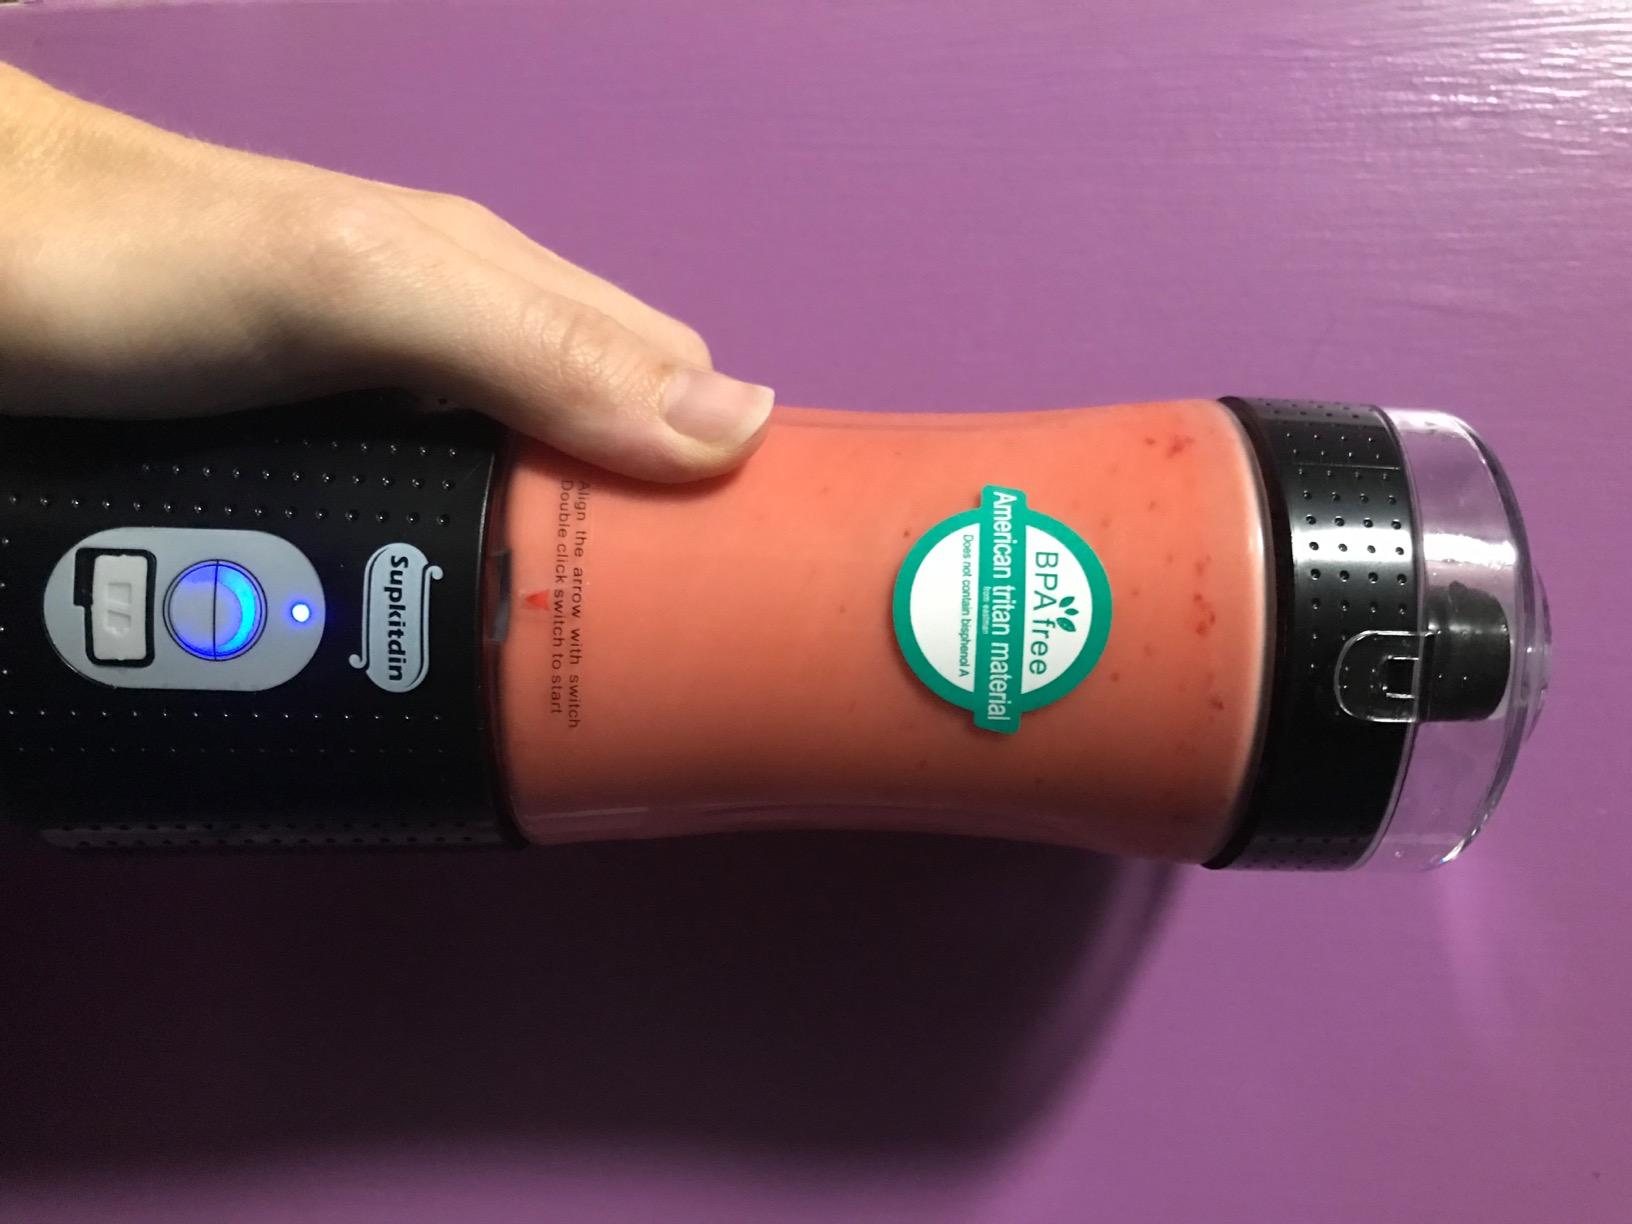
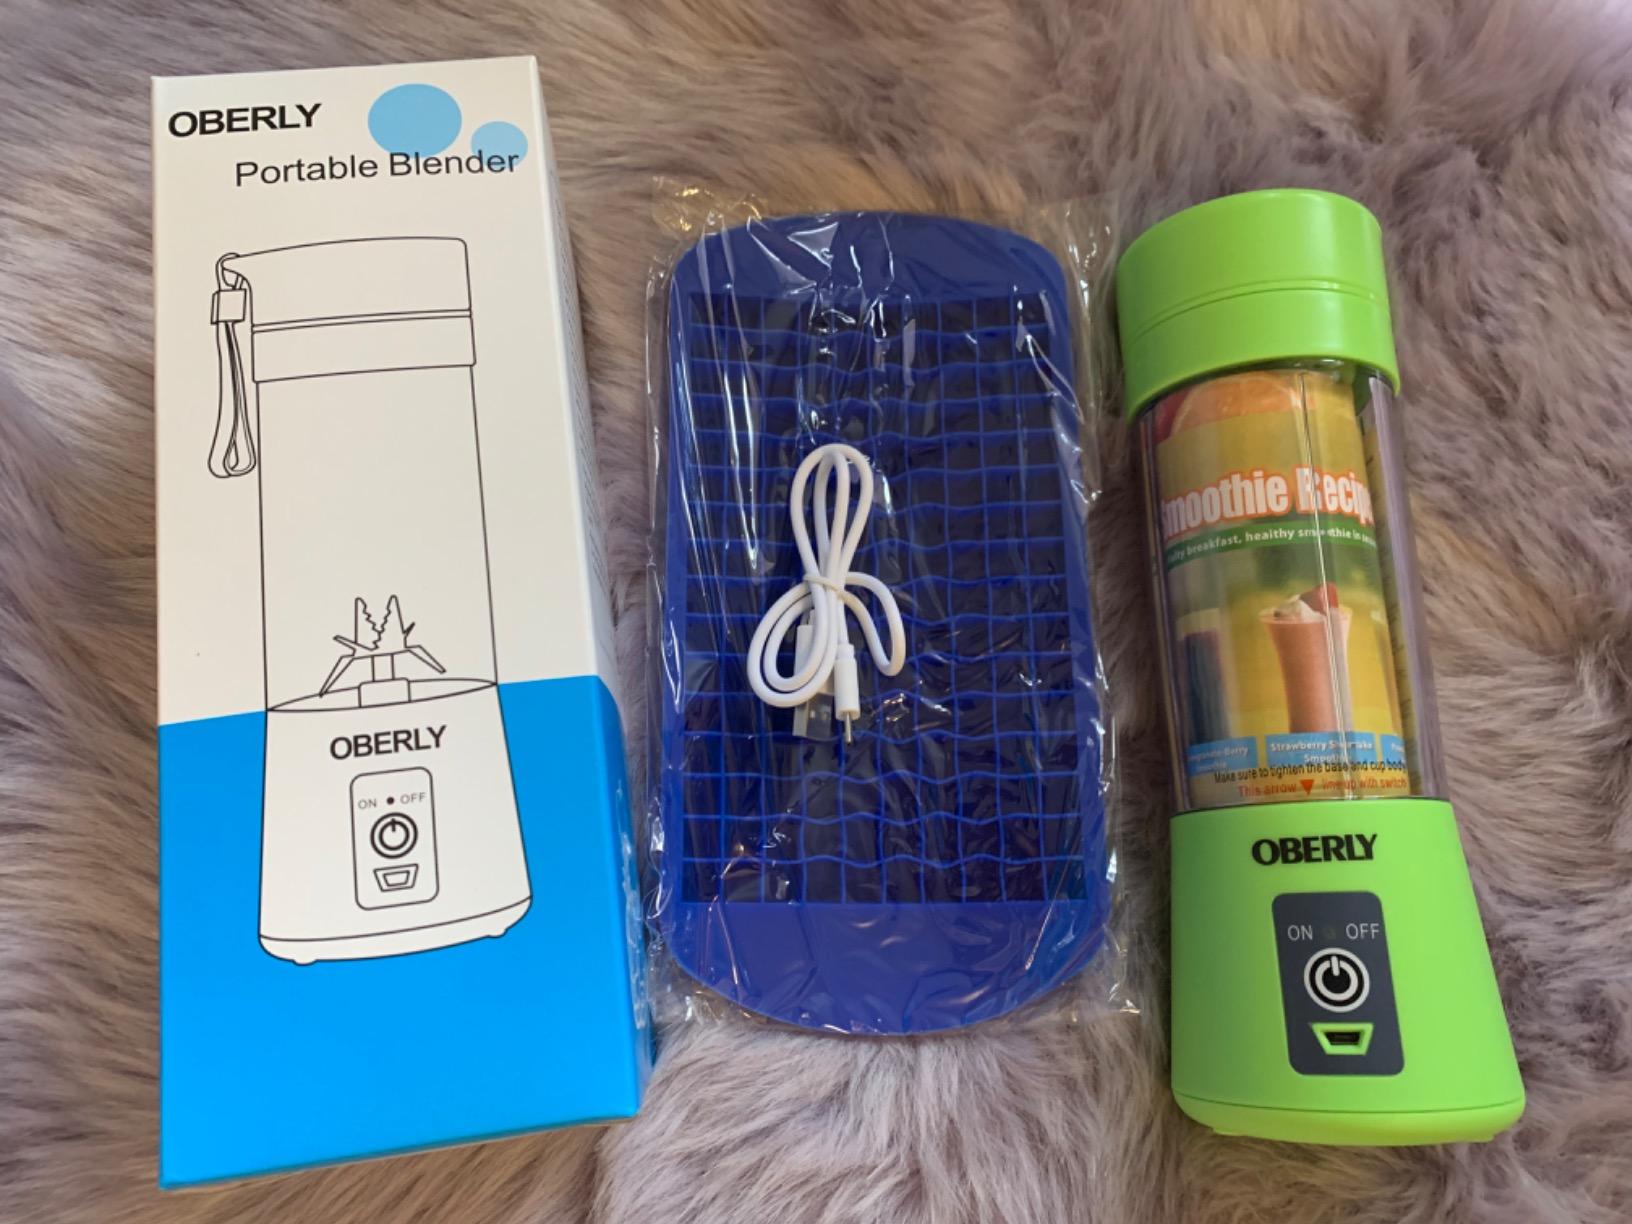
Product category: items_blender
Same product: no